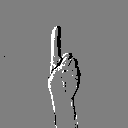
ASL letter: d